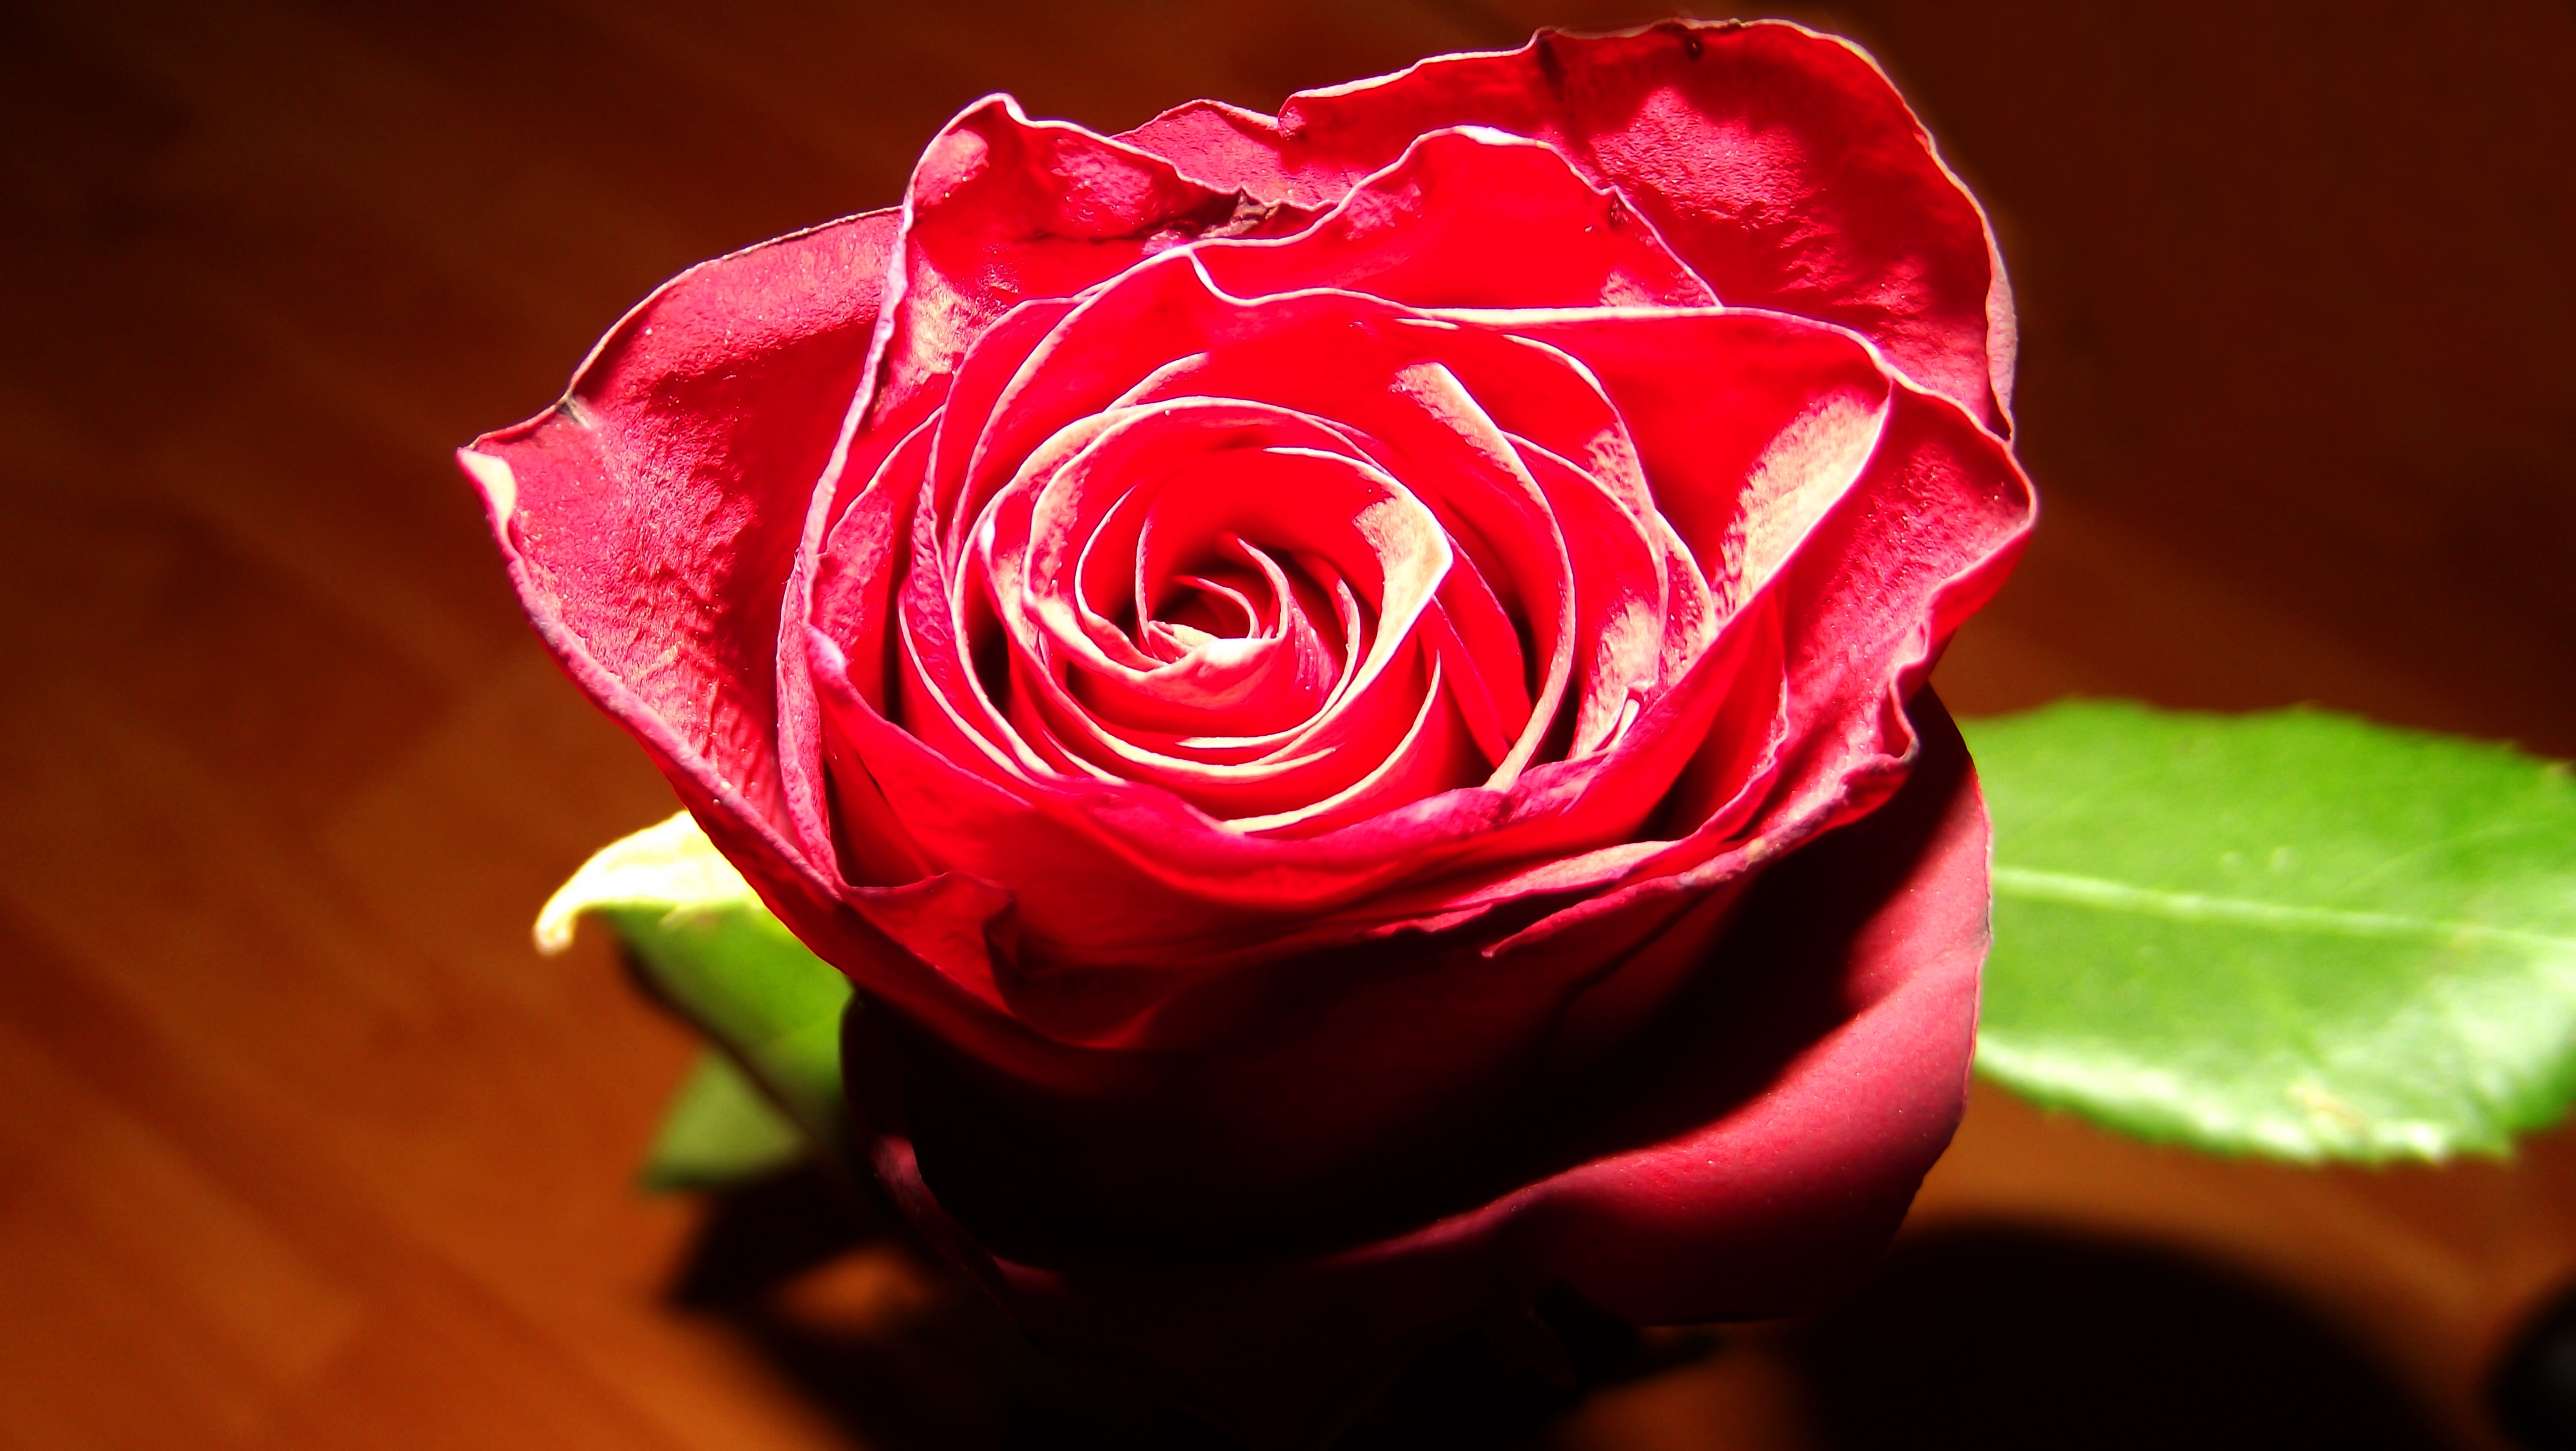
plant, flower, petal, rose, red, pink, close up, beauty, floribunda, macro photography, flowering plant, garden roses, rose family, land plant, rose order